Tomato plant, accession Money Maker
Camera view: horizontal (90 deg, fisheye); turntable rotation: 210 degrees
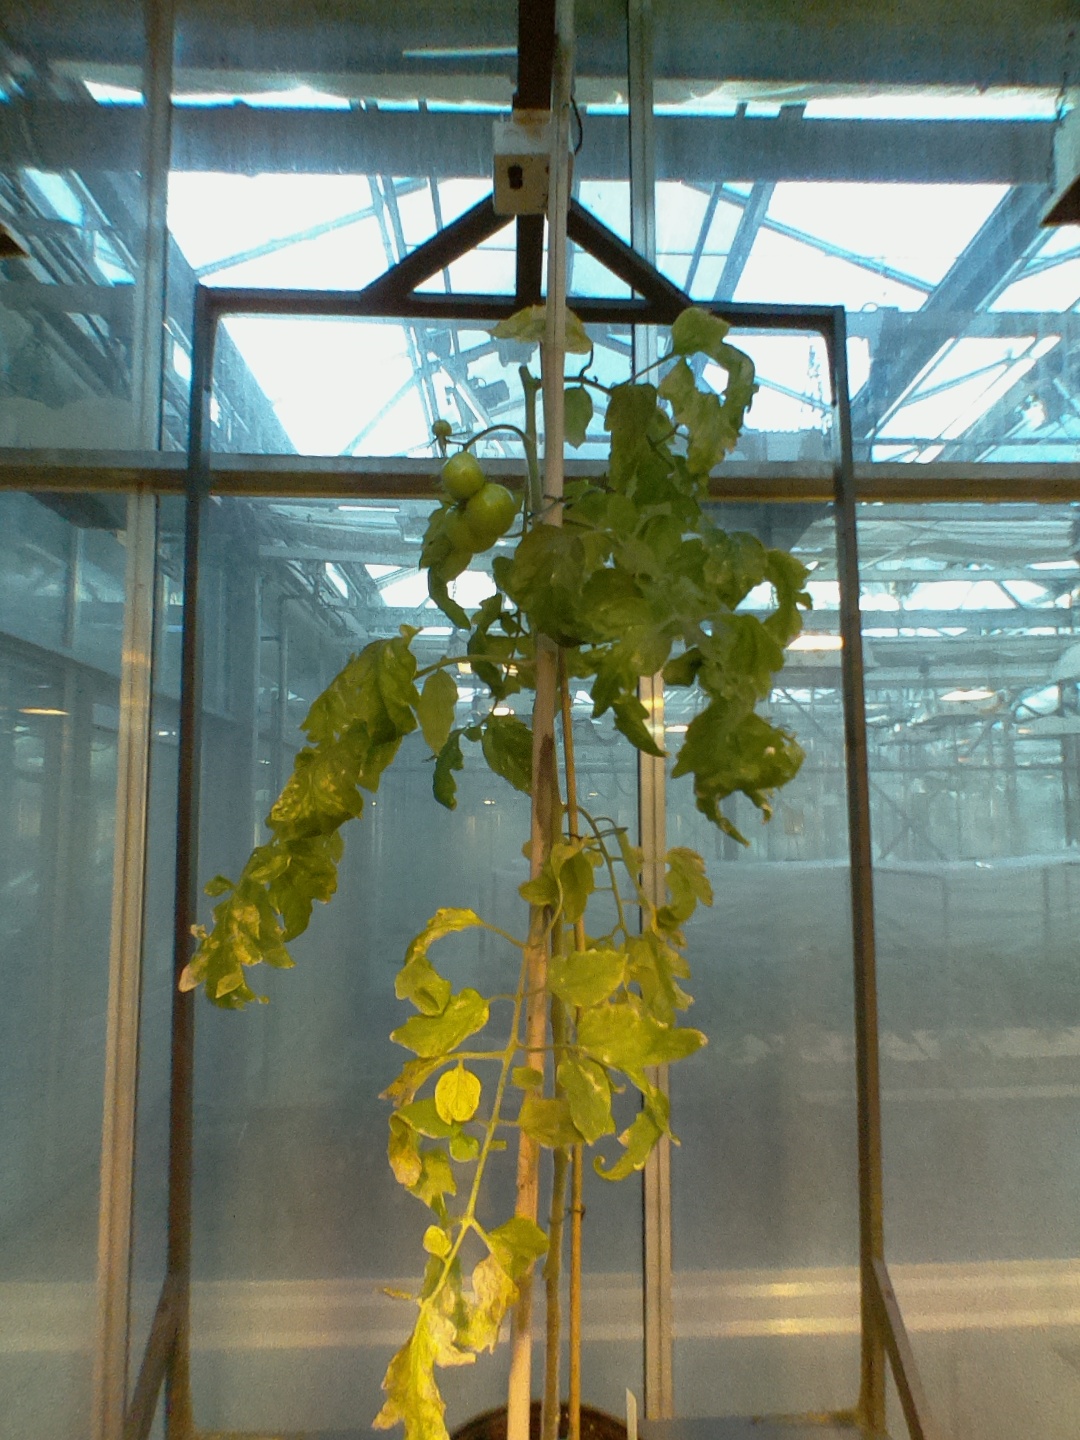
BBCH growth stage 79: 90% -100% of final fruit size